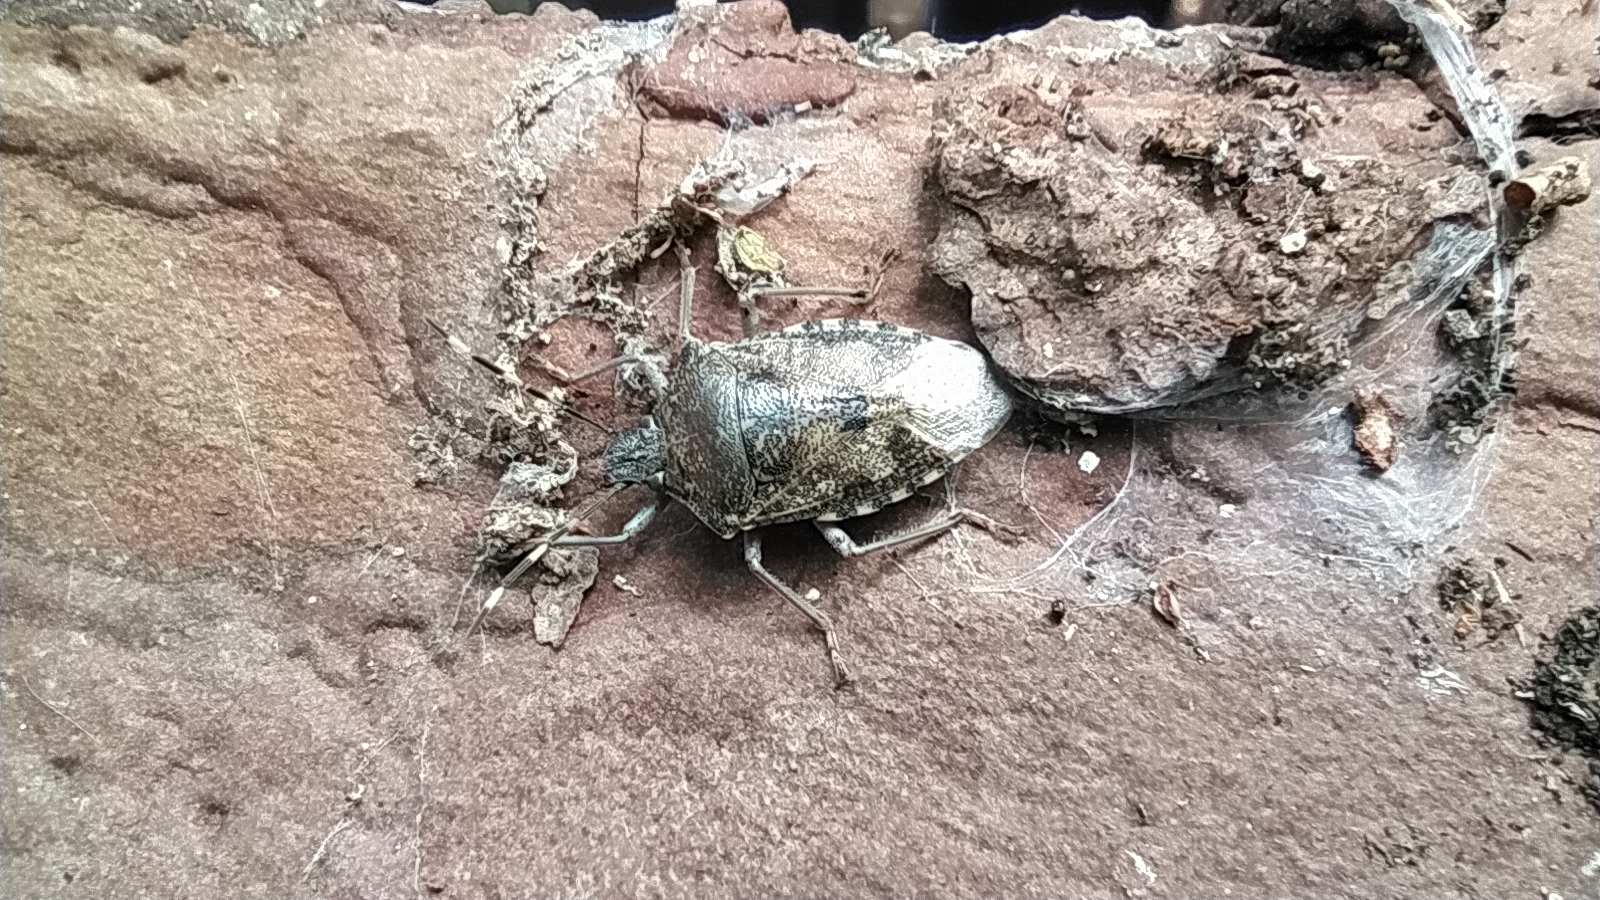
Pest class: stink_bug